Inaros II

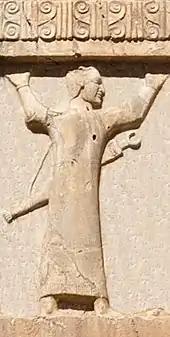
Egyptian soldier, circa 470 BCE. Xerxes I tomb relief.

The Athenians and Egyptians thus settled down to besiege the White Castle. The siege evidently did not progress well, and probably lasted for at least four years, since Thucydides says that their whole expedition lasted 6 years, and of this time the final 18 months was occupied with the Siege of Prosoptis.